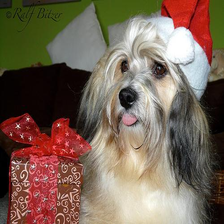
Species: dog
Breed: havanese